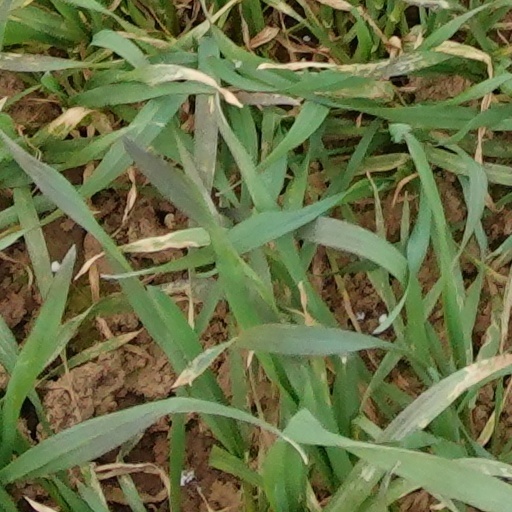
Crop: wheat